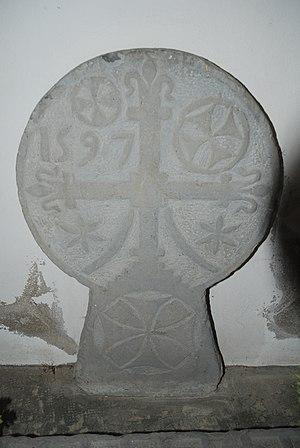
Iholdy est une commune française, située dans le département des Pyrénées-Atlantiques en région Nouvelle-Aquitaine.